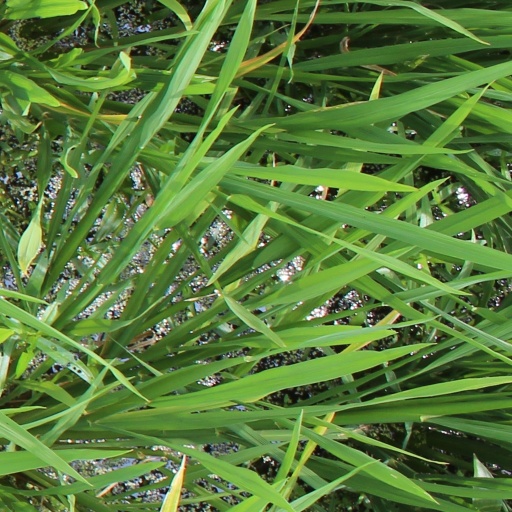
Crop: rice